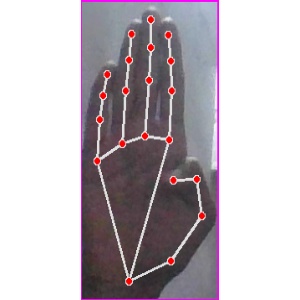
अक्षर: झ